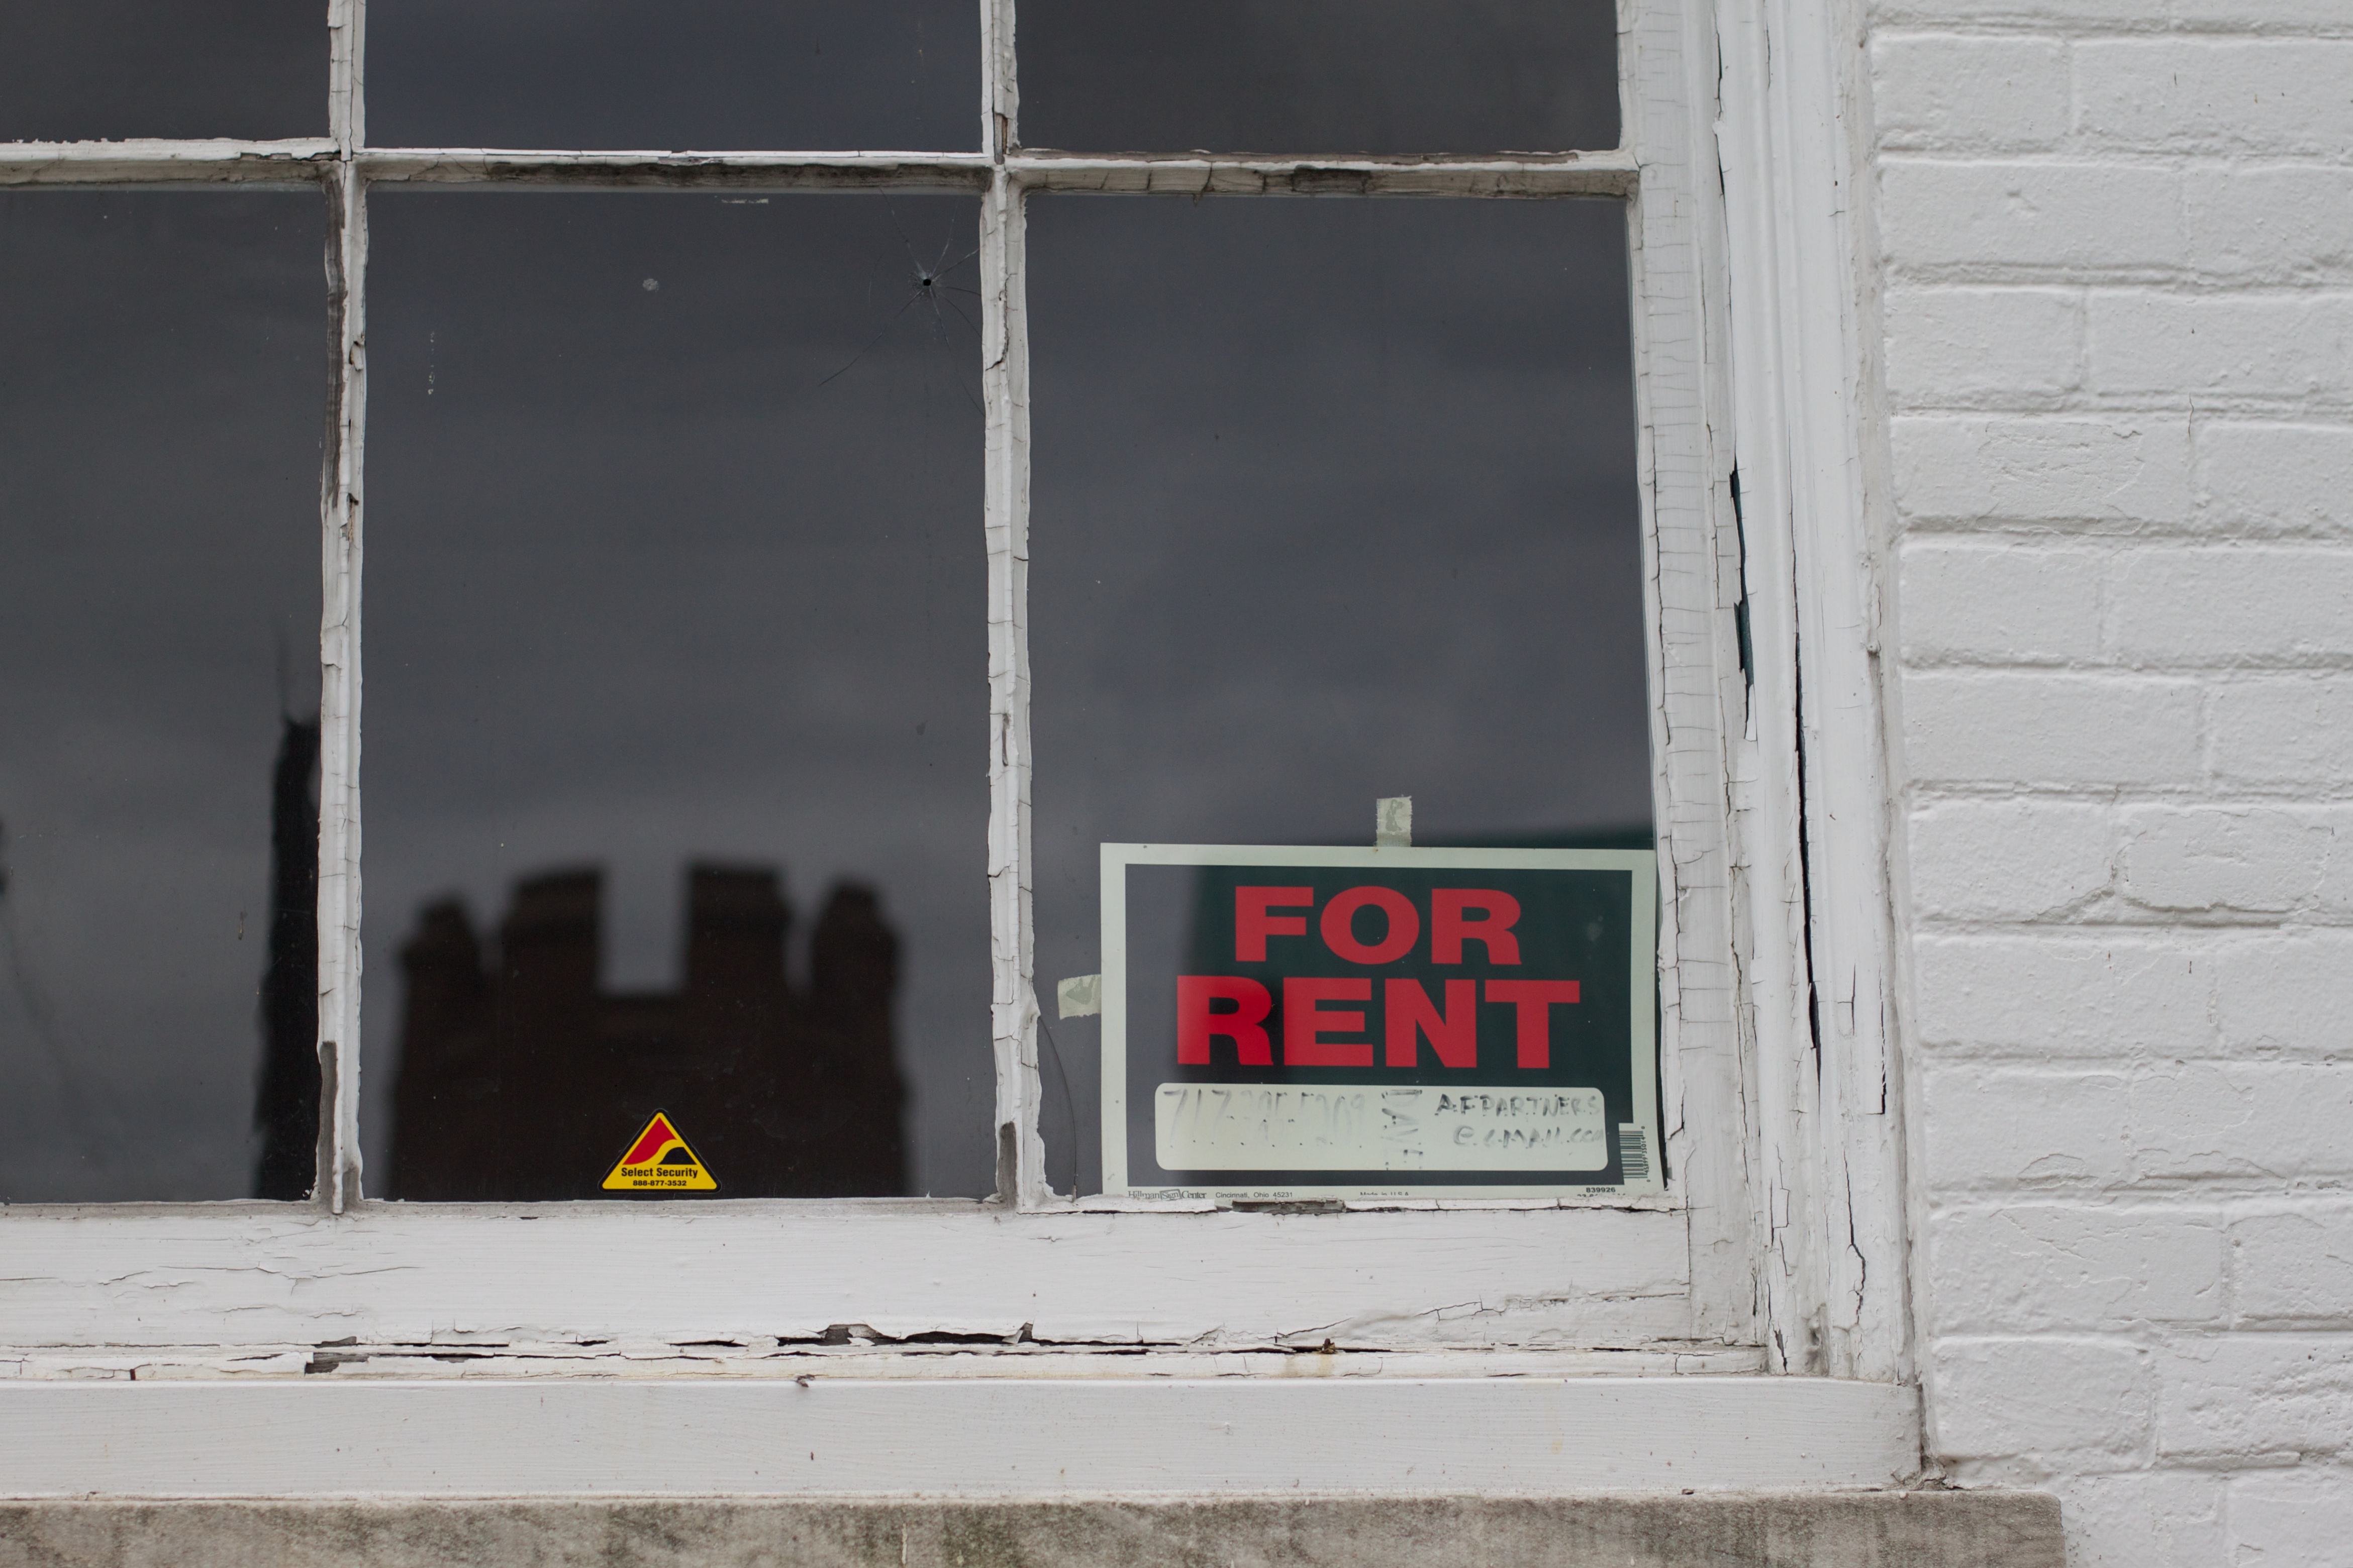
white, window, wall, facade, door, odyssey